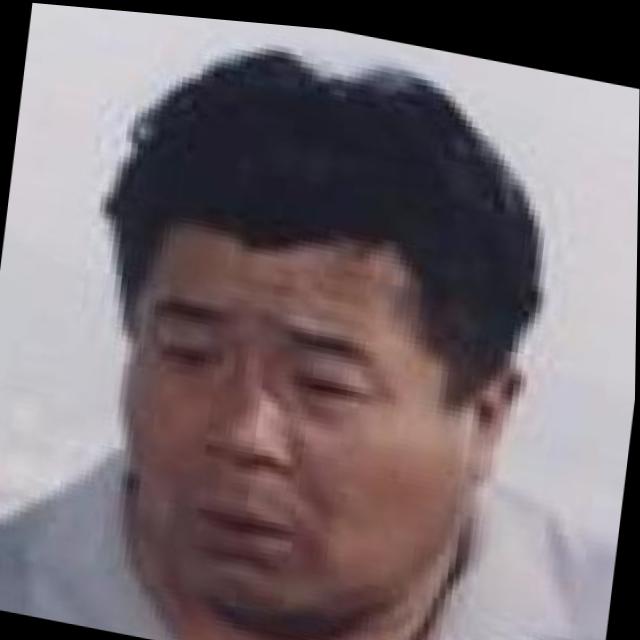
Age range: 45-64